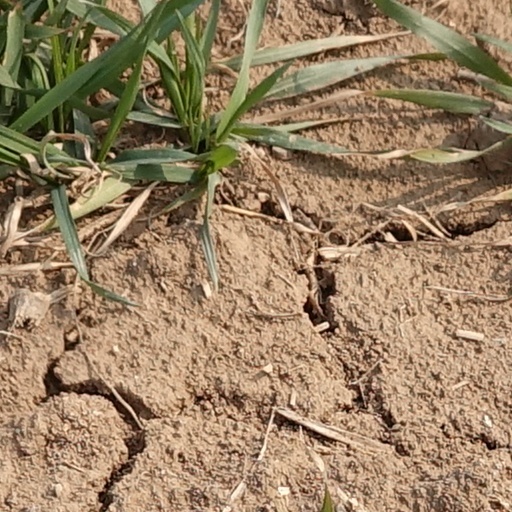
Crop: wheat